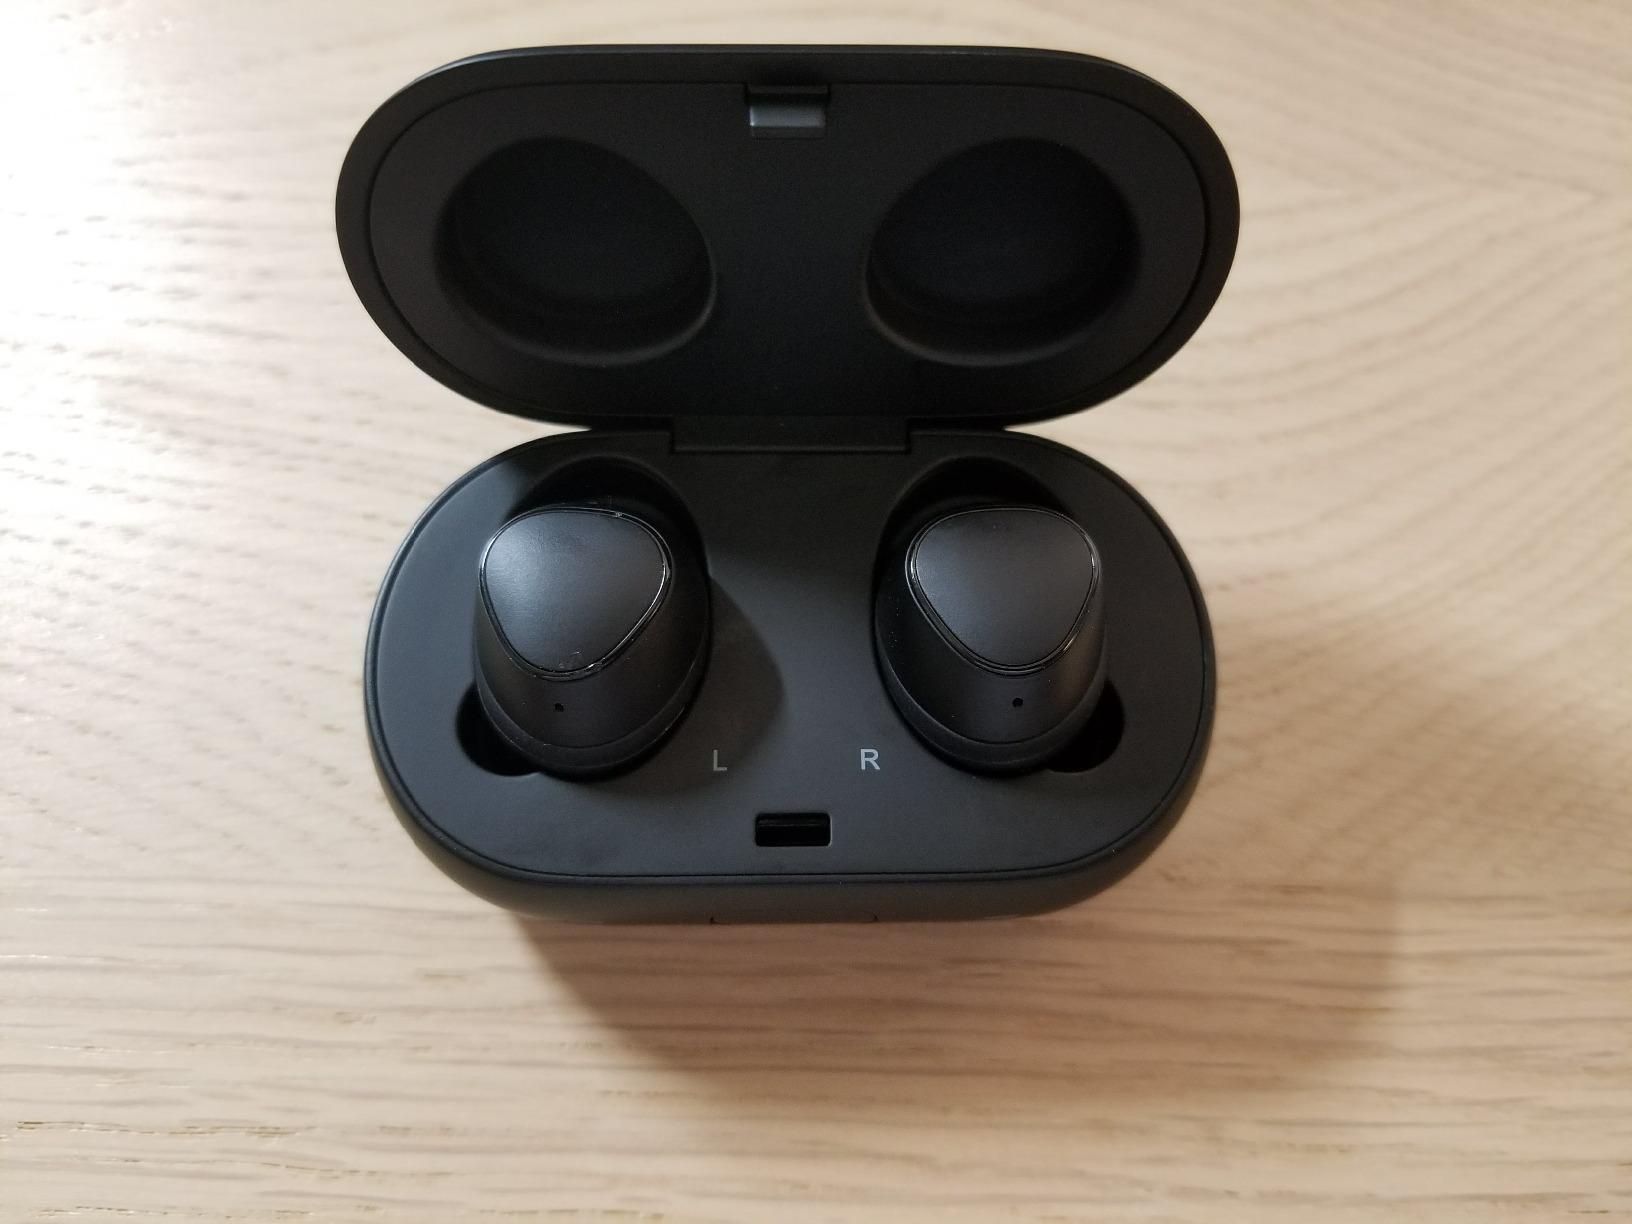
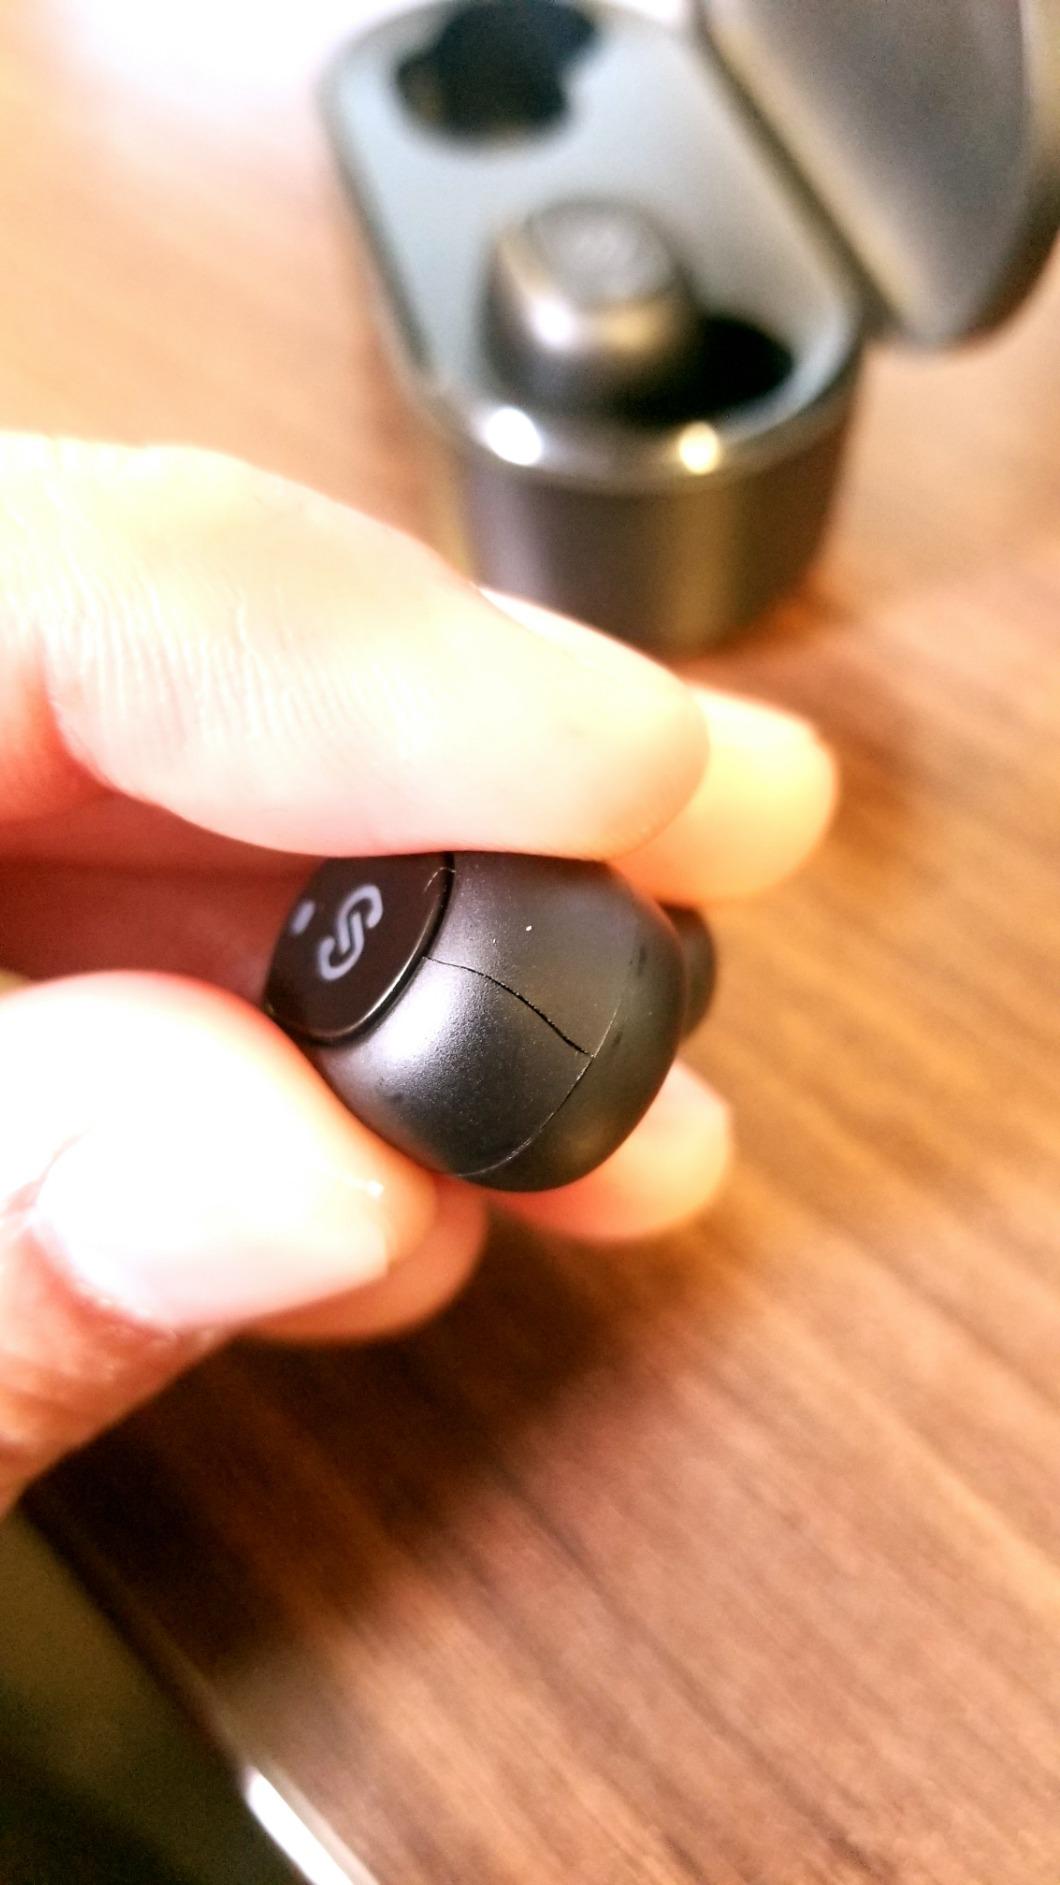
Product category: earbuds
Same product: no